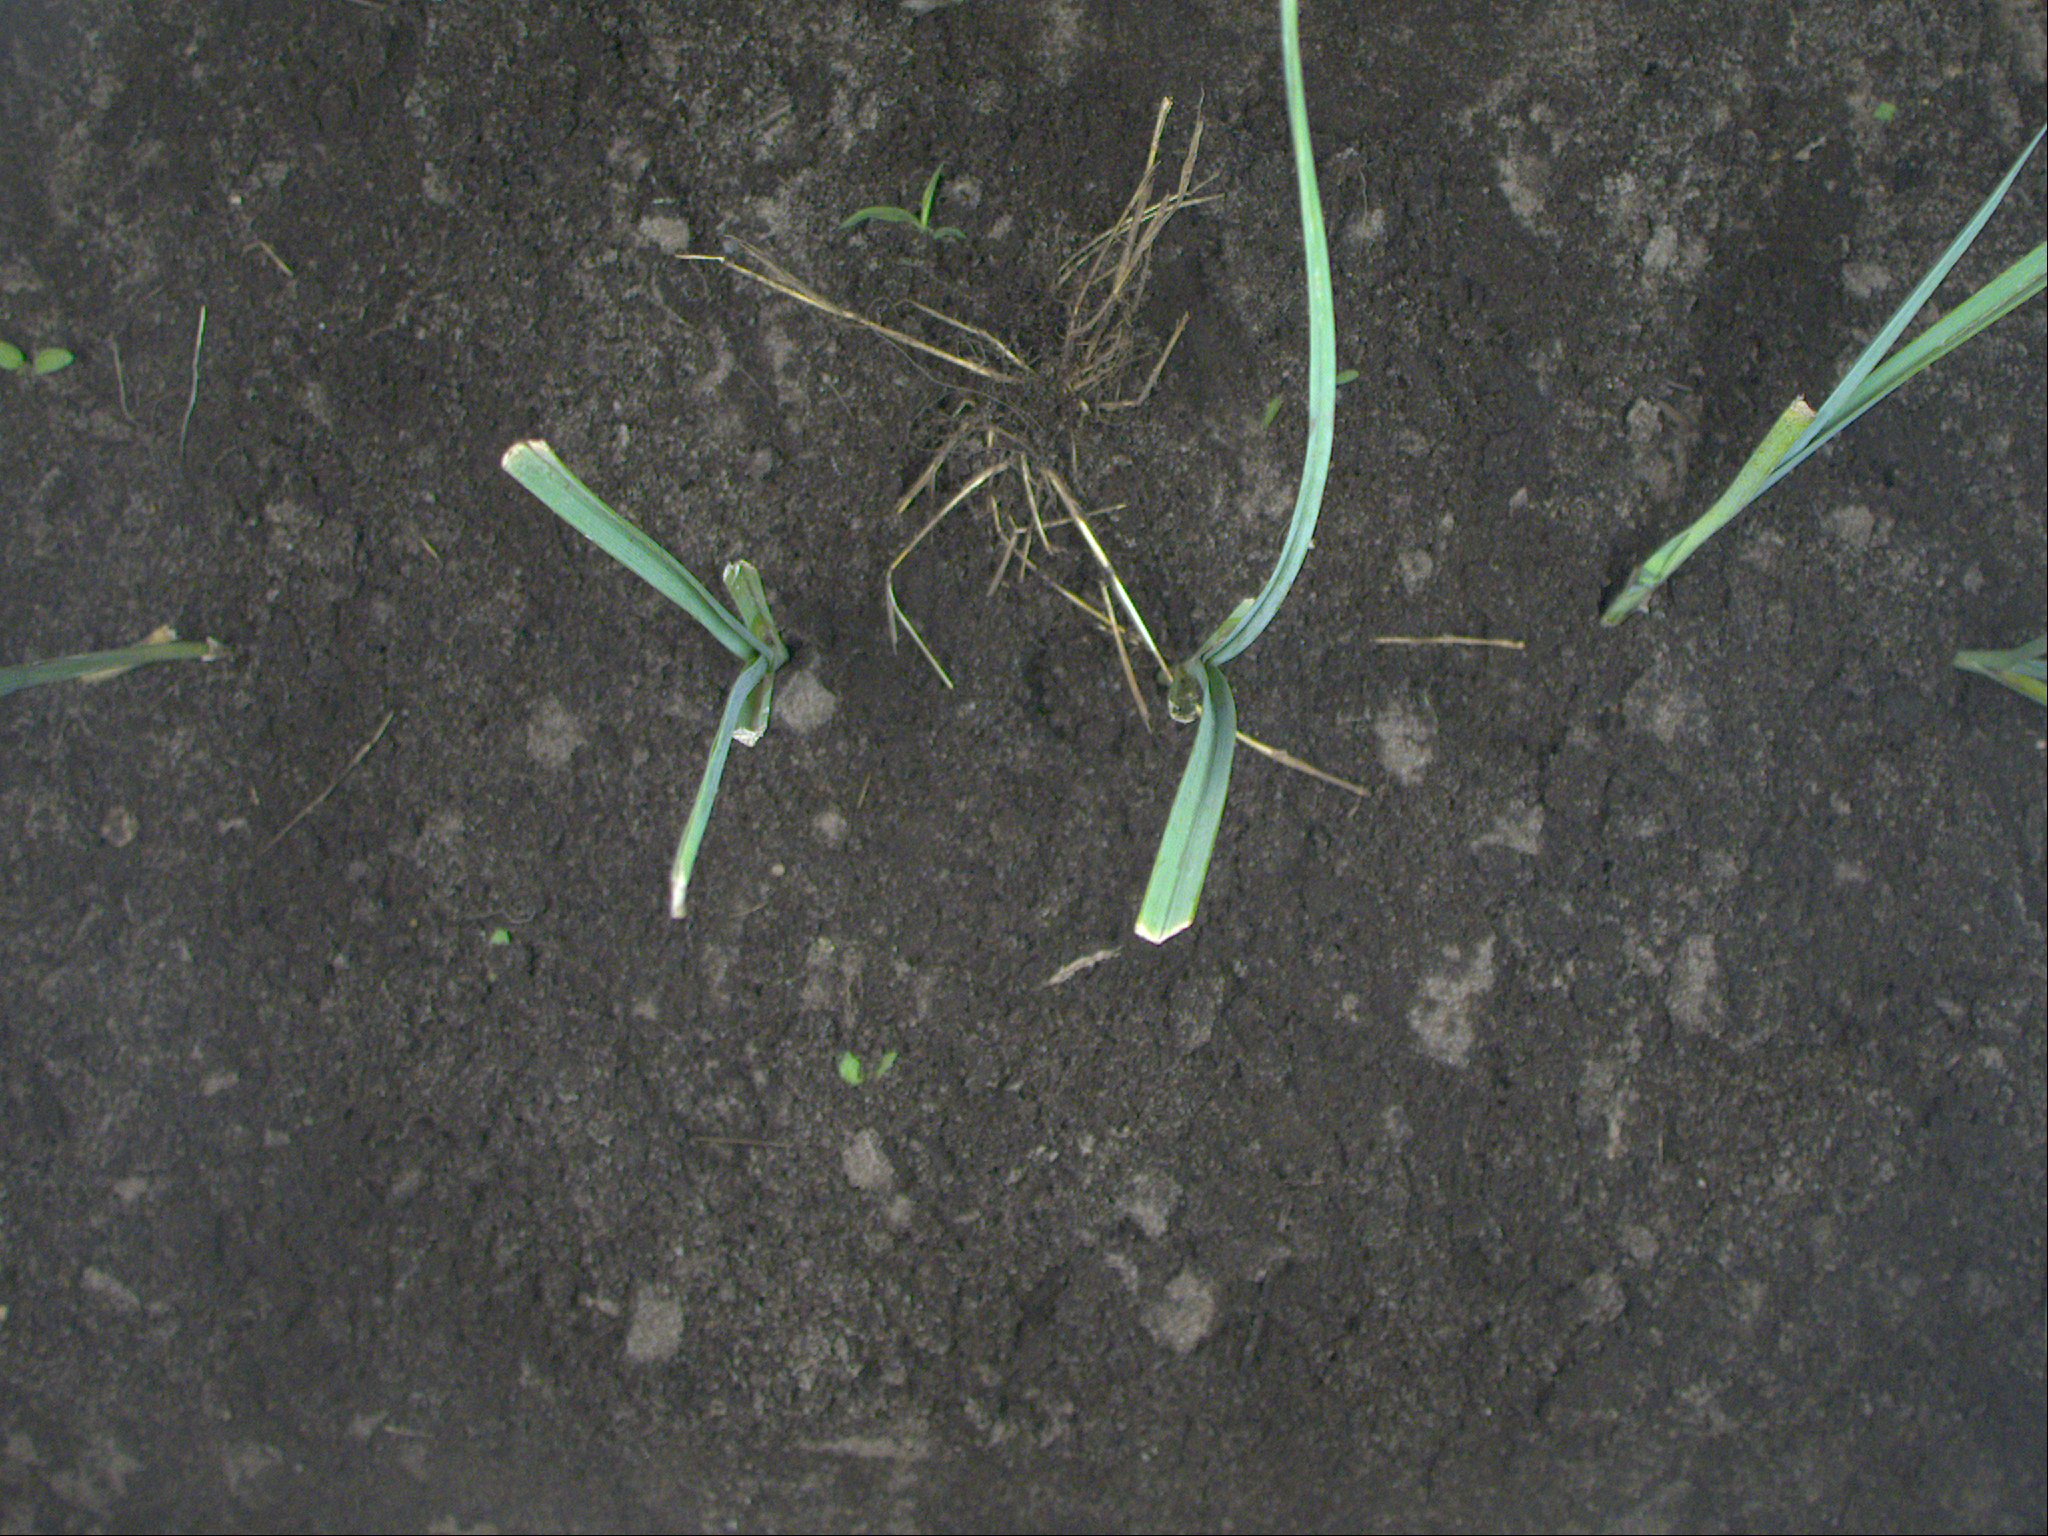
Crop: leek
Objects: leek, leek, leek, leek, stem_leek, stem_leek, stem_leek, stem_leek, stem_leek